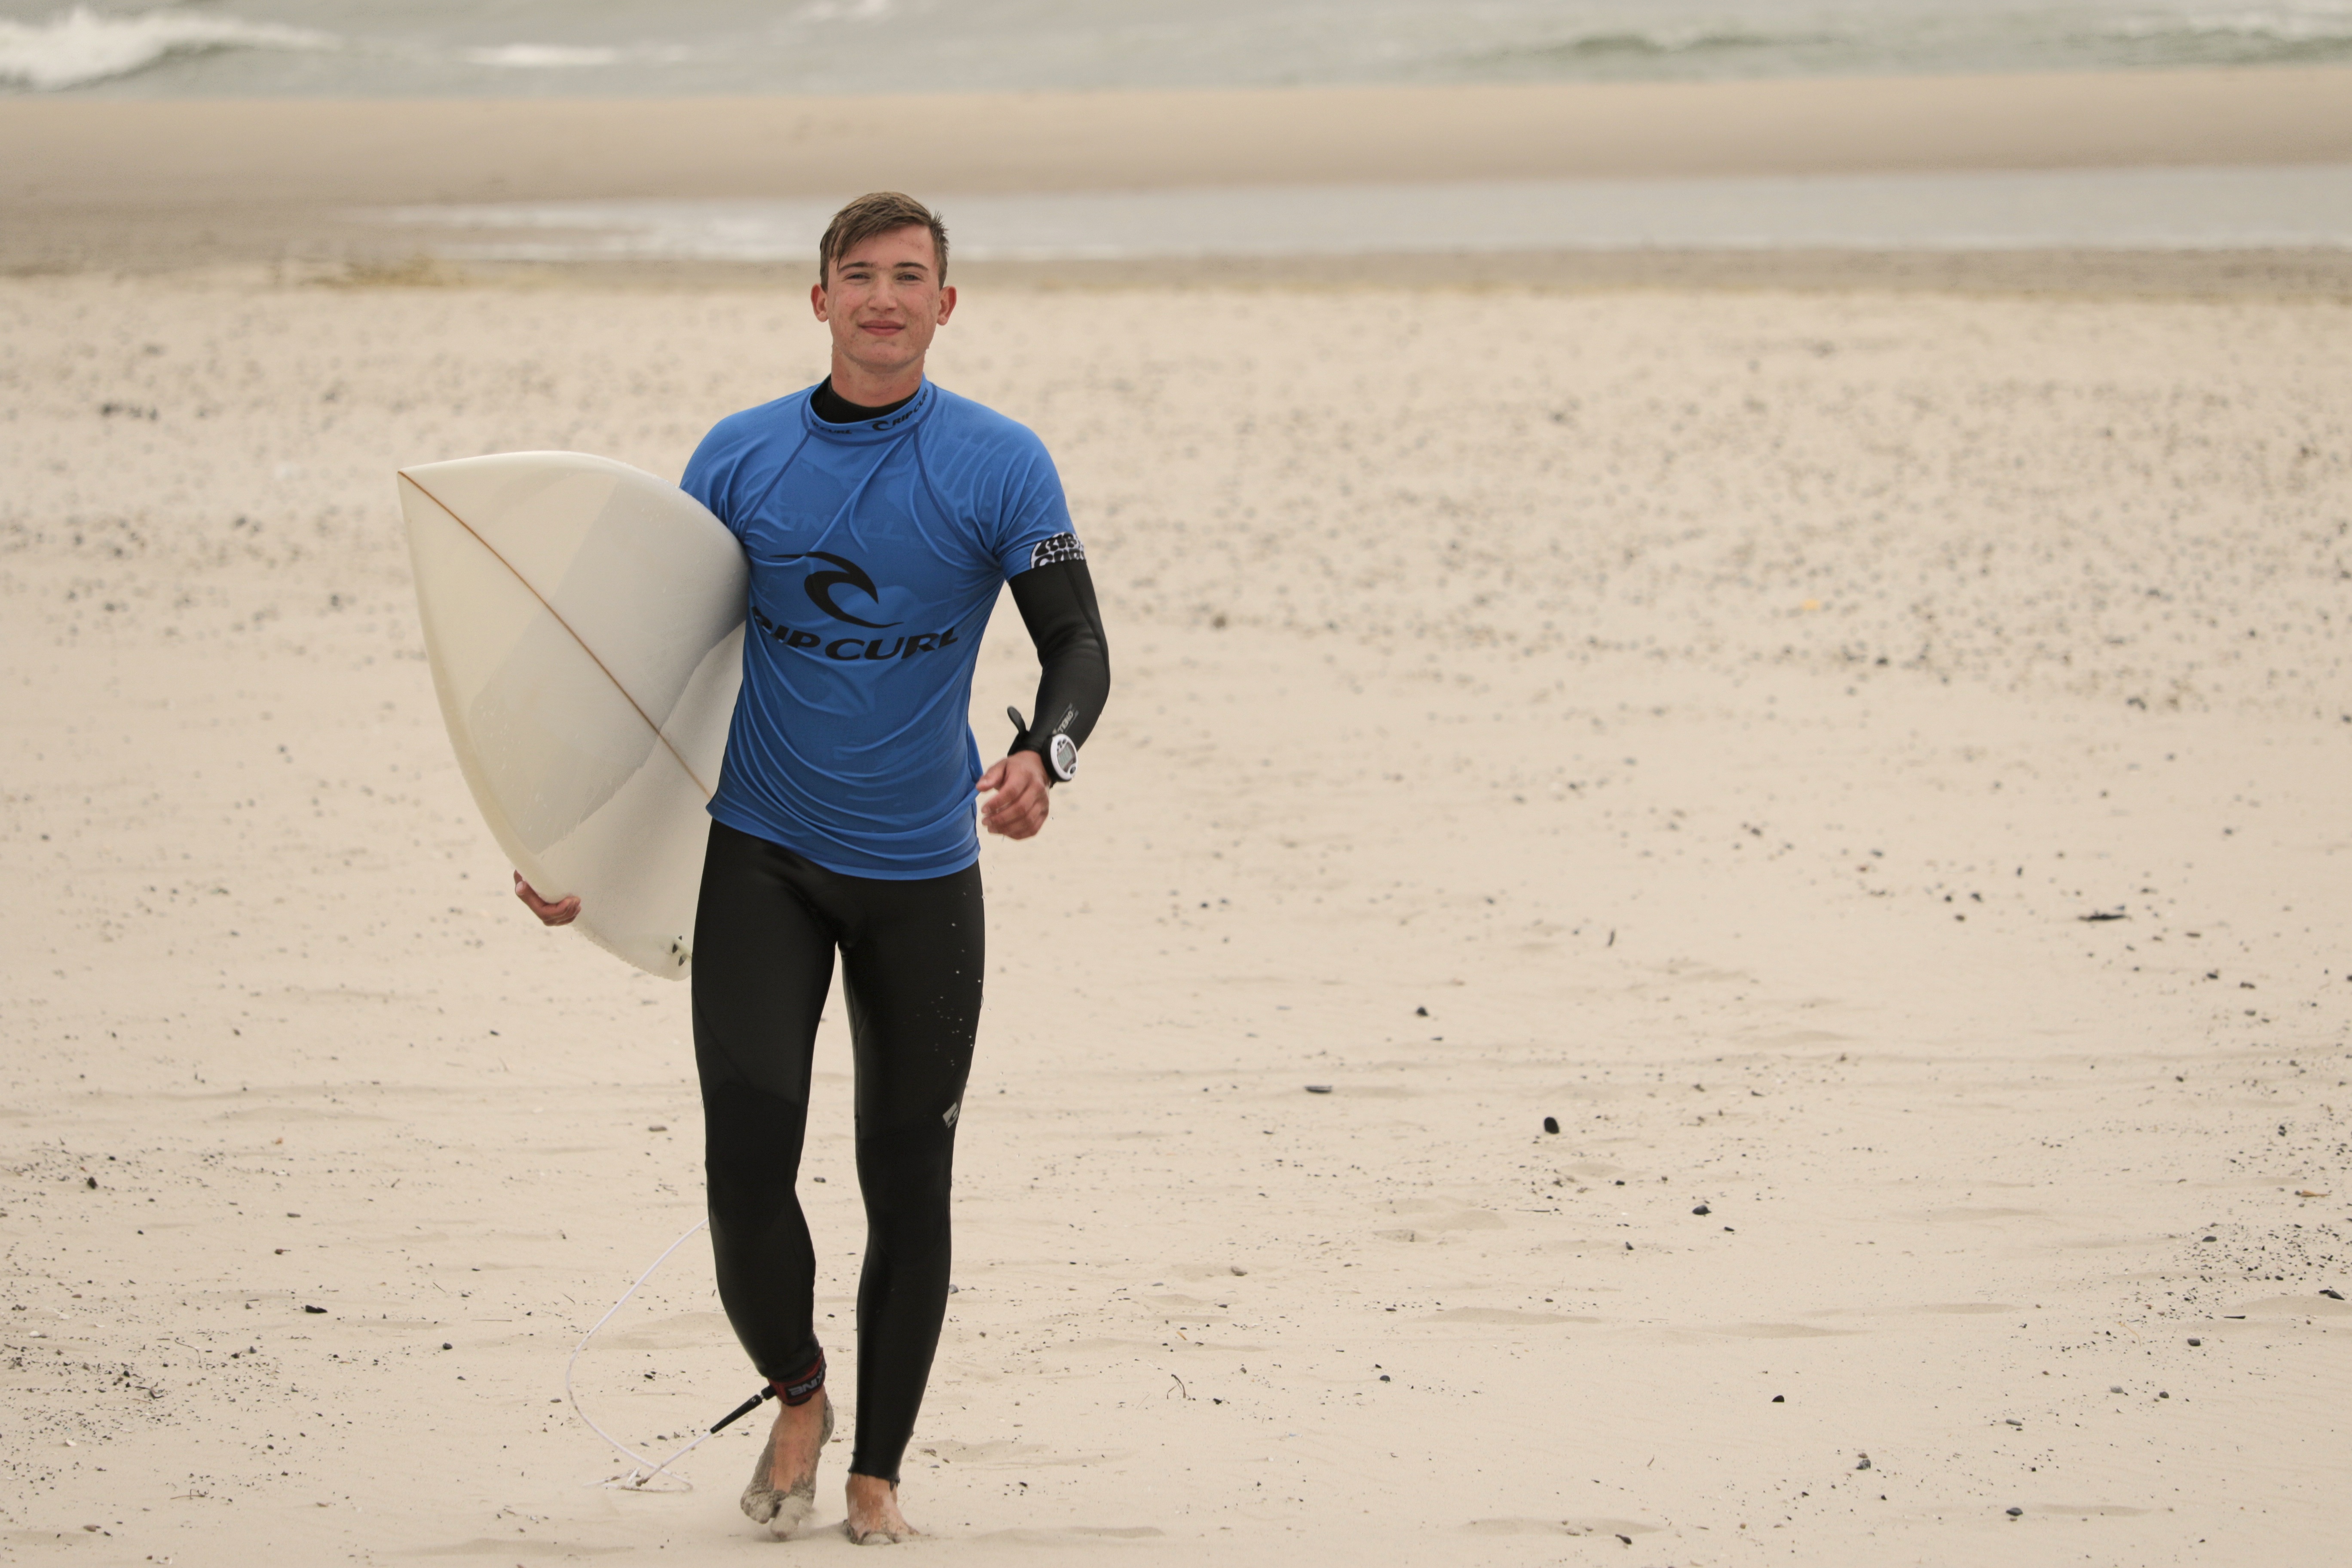
beach, sea, water, sand, sport, wave, summer, travel, surfer, leg, surf, surfing, balance, surfboard, holiday, blue, jogging, hawaii, leisure, sands, fun, denmark, surfers, north sea, water sports, waves surfing, hvide, surfing equipment and supplies